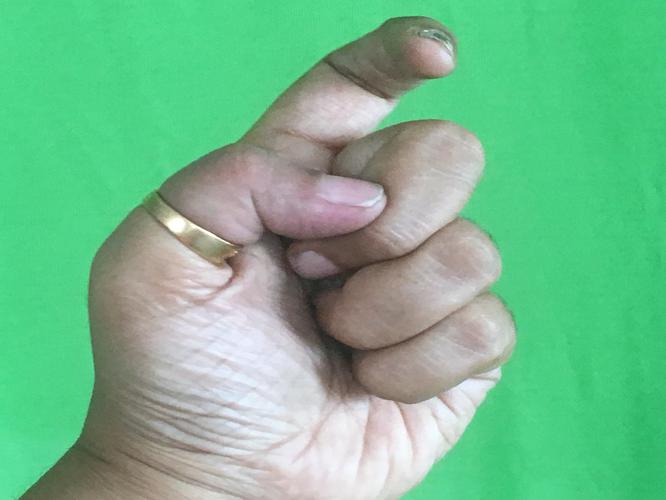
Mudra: Tamarachudam
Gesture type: single_hand